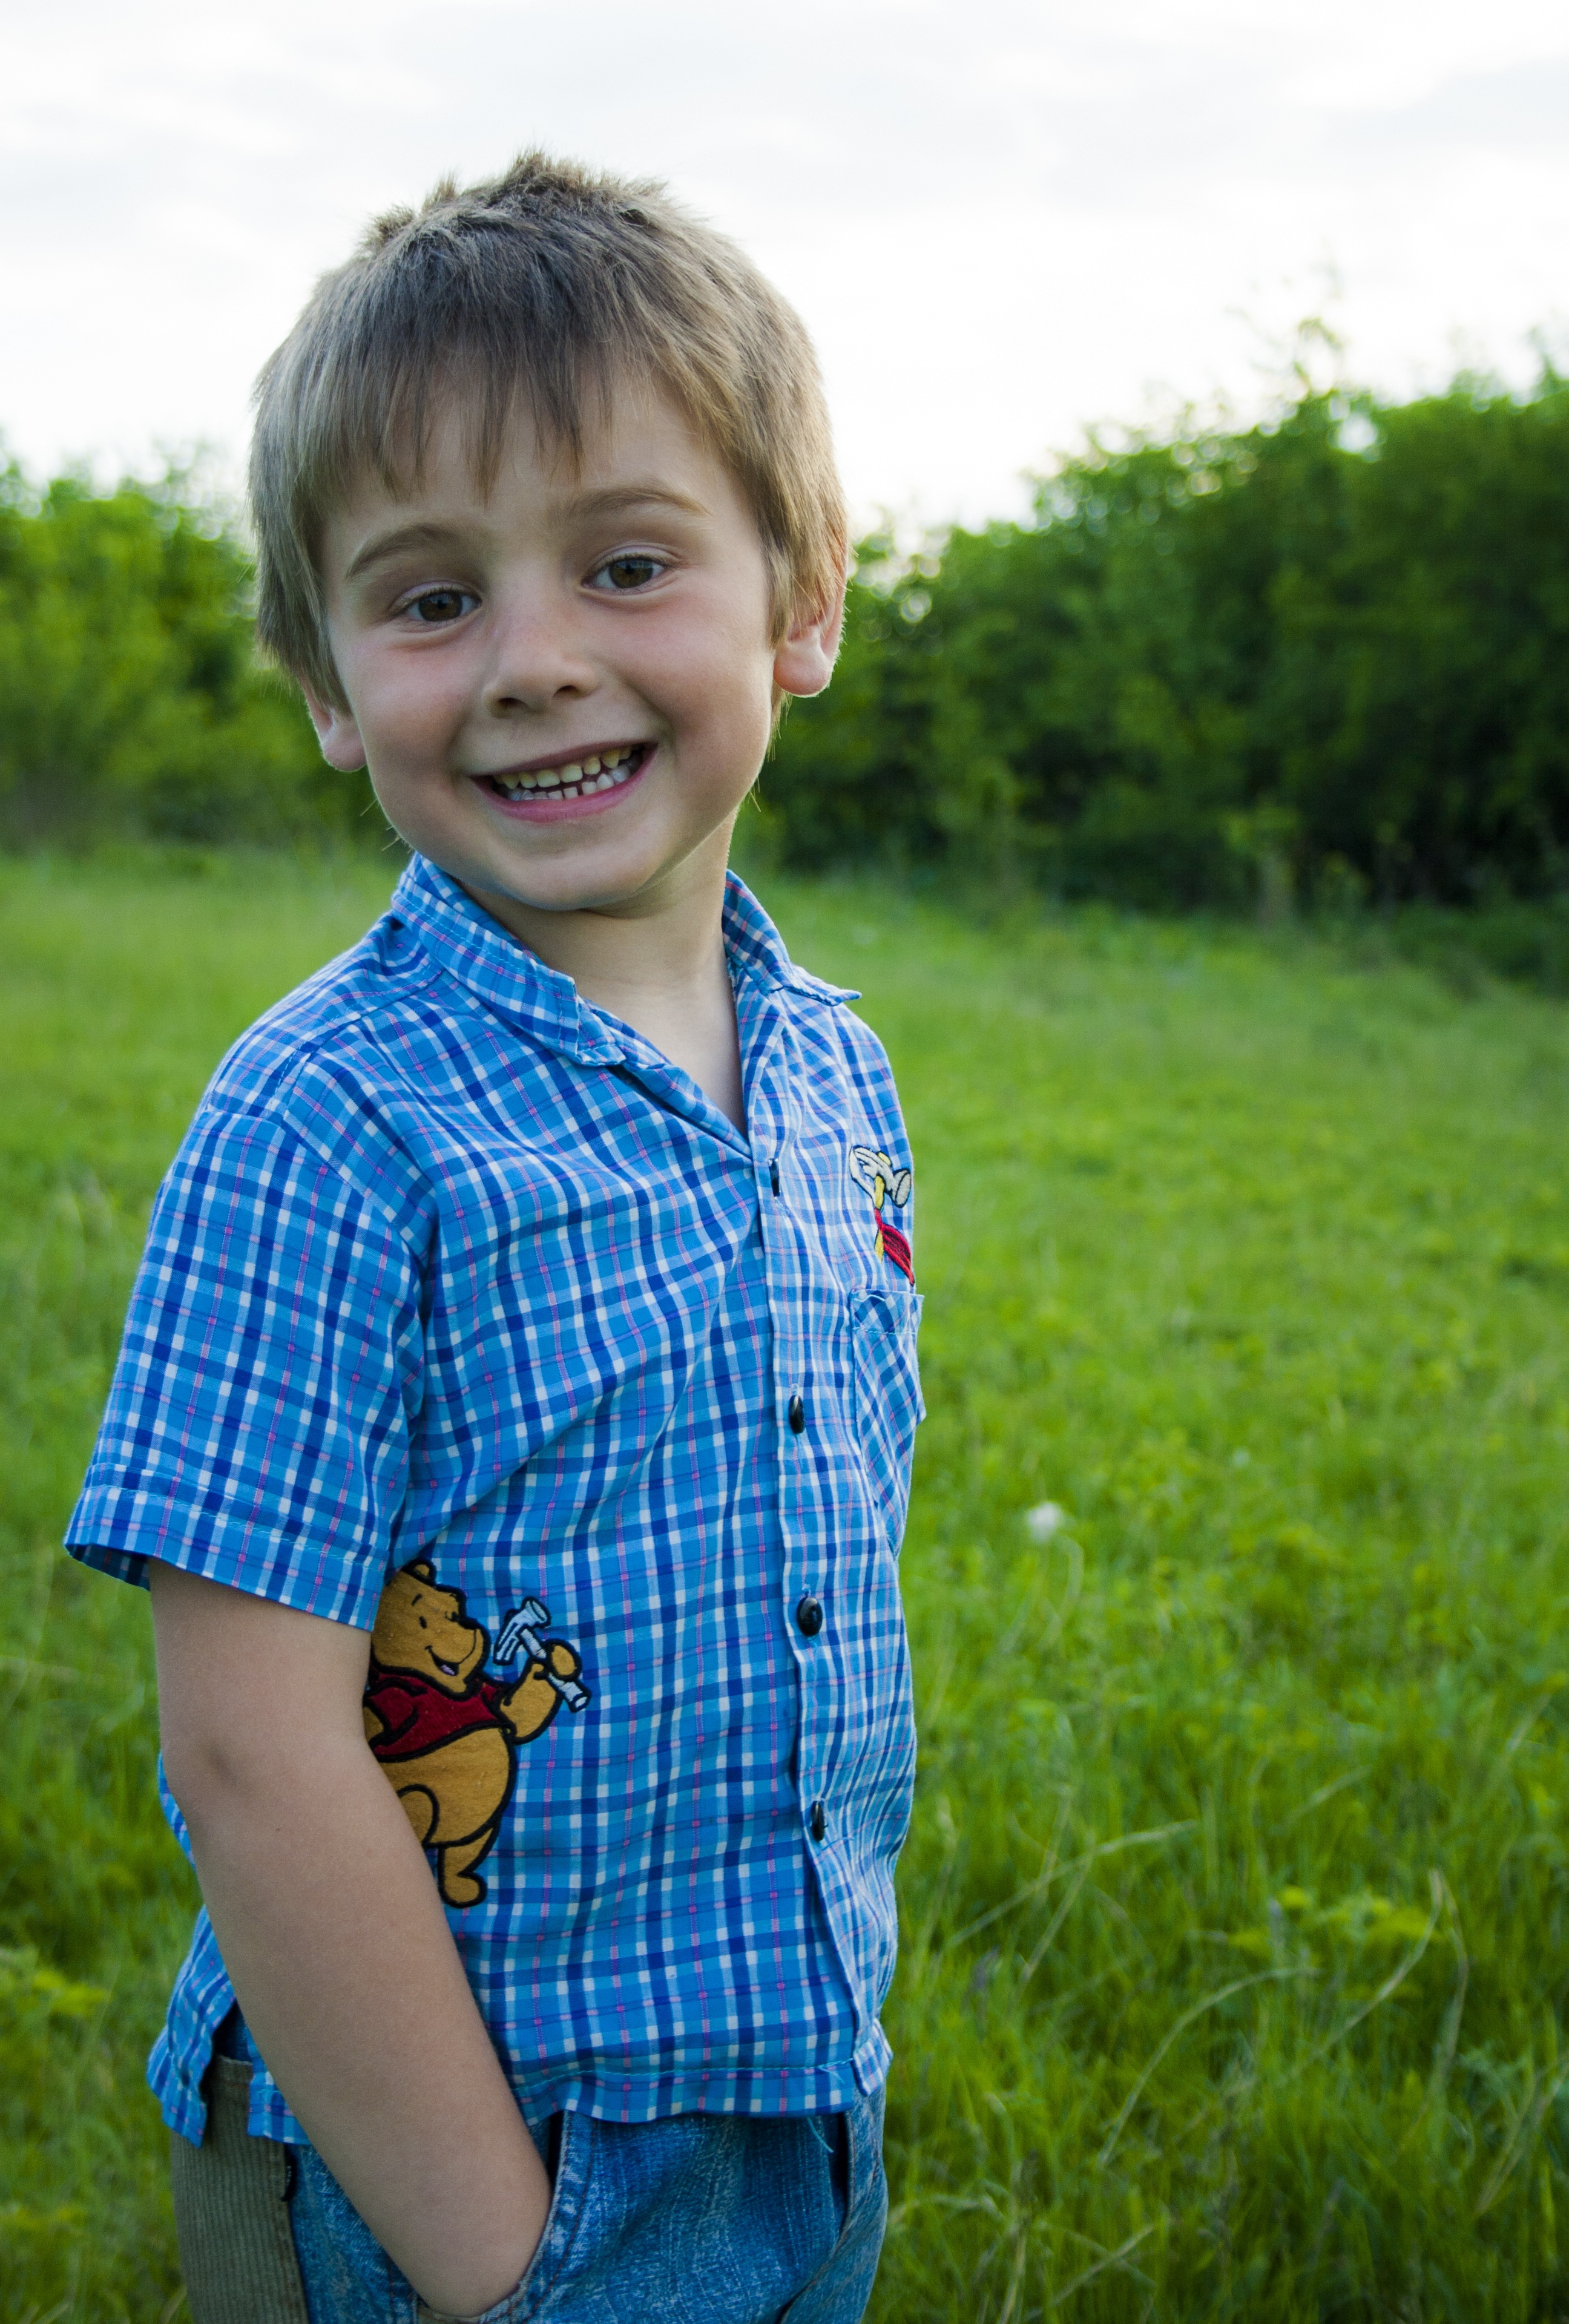
grass, person, people, girl, lawn, meadow, boy, male, portrait, spring, child, facial expression, smile, family, dress, toddler, innocence, portrait photography